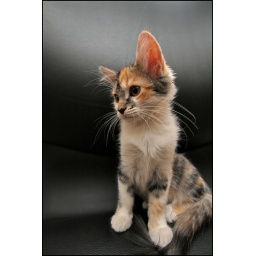
Taking over my office chair - December '07 - Long Beach